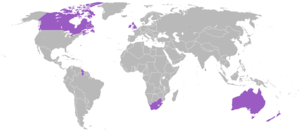
Les jeux de l'Empire britannique de 1930 ont eu lieu à Hamilton en Ontario du 16 au 23 août 1930.